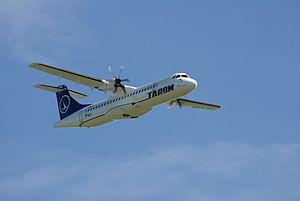
Un ATR 72-500 de la compagnie aérienne roumaine TAROM. Appareil présenté au meeting aérien AirExpo 2009 (Muret, France).